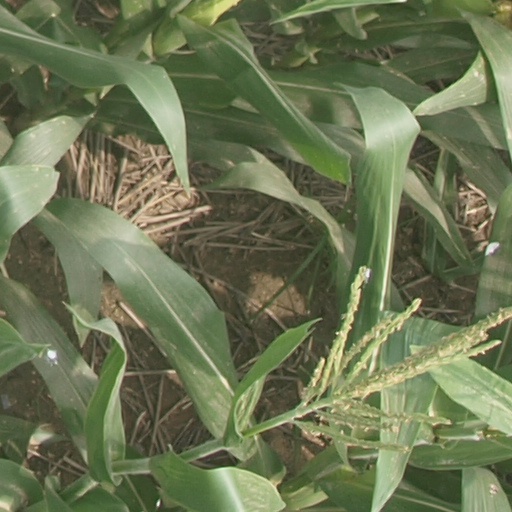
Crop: maize; corn